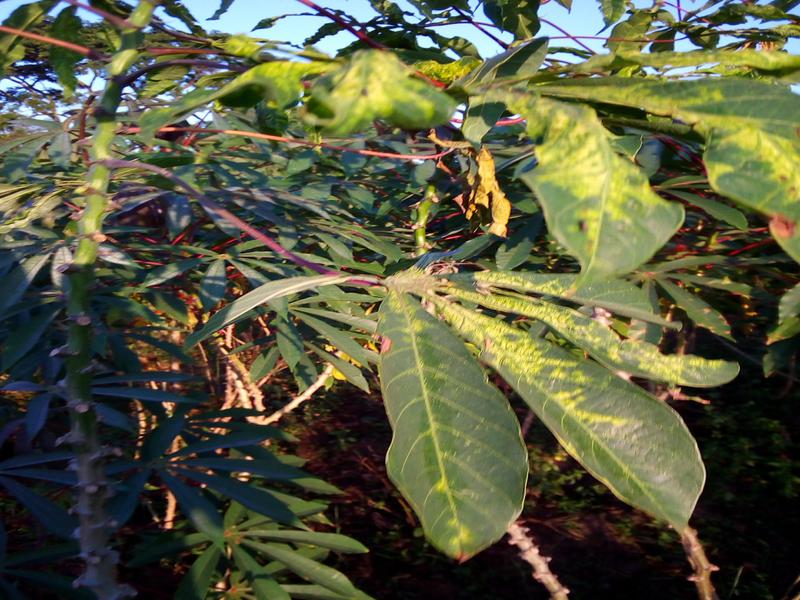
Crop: cassava
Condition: mosaic_disease